Hussain Sagar Thermal Power Station

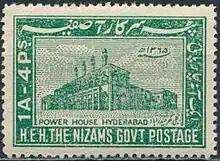
The power station depicted on a 1947 Hyderabad State stamp

The power plant was built in 1920 at Mint Compound, and was operated by Hyderabad State Electricity Department of the erstwhile Hyderabad State to supply power to the twin cities of Hyderabad and Secunderabad. Equipment was procured from English Electric and Westinghouse Electric. The power plant comprised four units. The generation was 22.5 MW on a consumption of about 200 tons of coal per day. The plant was fully operational until 1972 when two units were shut down. In 1984, for practical reasons production mostly ended. However, until 1992 the plant was intermittently used. The structure was demolished in 1995.